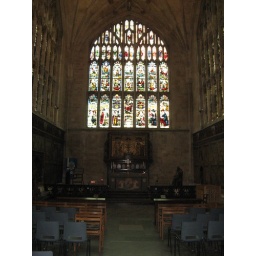
The beautiful stained glass windows in the Winchester Cathedral